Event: Nepal Earthquake
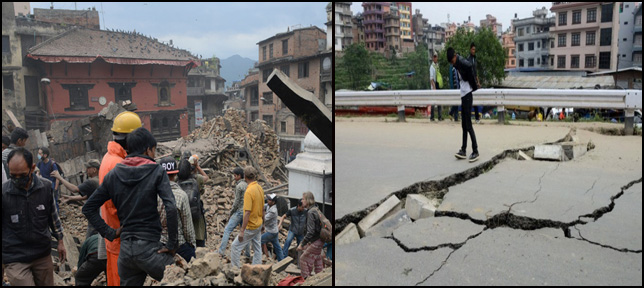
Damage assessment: no_damage